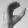
ASL letter: C